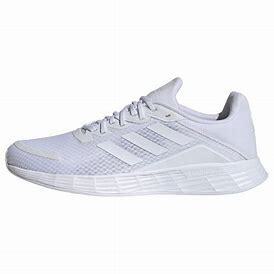
Brand: Adidas
Model: Duramo SL Lauf